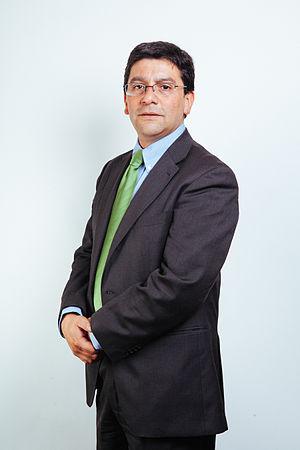
Le ministère de l'Environnement est un ministère du Chili responsable de la conception et de l'application de la politique, des plans et programmes en matière d'environnement. Il est notamment chargé de la protection et de la conservation de la biodiversité, des ressources naturelles renouvelables et du développement durable.